Audrey Doyon-Lessard

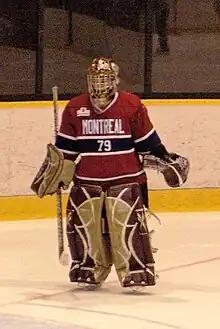
Doyon-Lessard in 2011

She was a sports-science student at Cardinal-Roy high school. She later played with the Blues from Dawson College in the AA College Women's Hockey League. Doyon-Lessard played two seasons (2004–05 and 2005–06) for the Blues at Dawson College, and for five years (2006 to 2011) she played in the Canadian university championship with the Concordia Stingers. In the 2010-11 season, Doyon-Lessard posted an average of 2.74 goals and an average of 0.924 of stoppages (facing no less than 723 shots). In 20 games, she helped the Stingers rank third in the university championship with a record of eight wins and nine losses. In 20 games, she helped the Stingers rank third in the university championship with a record of eight wins and nine losses.